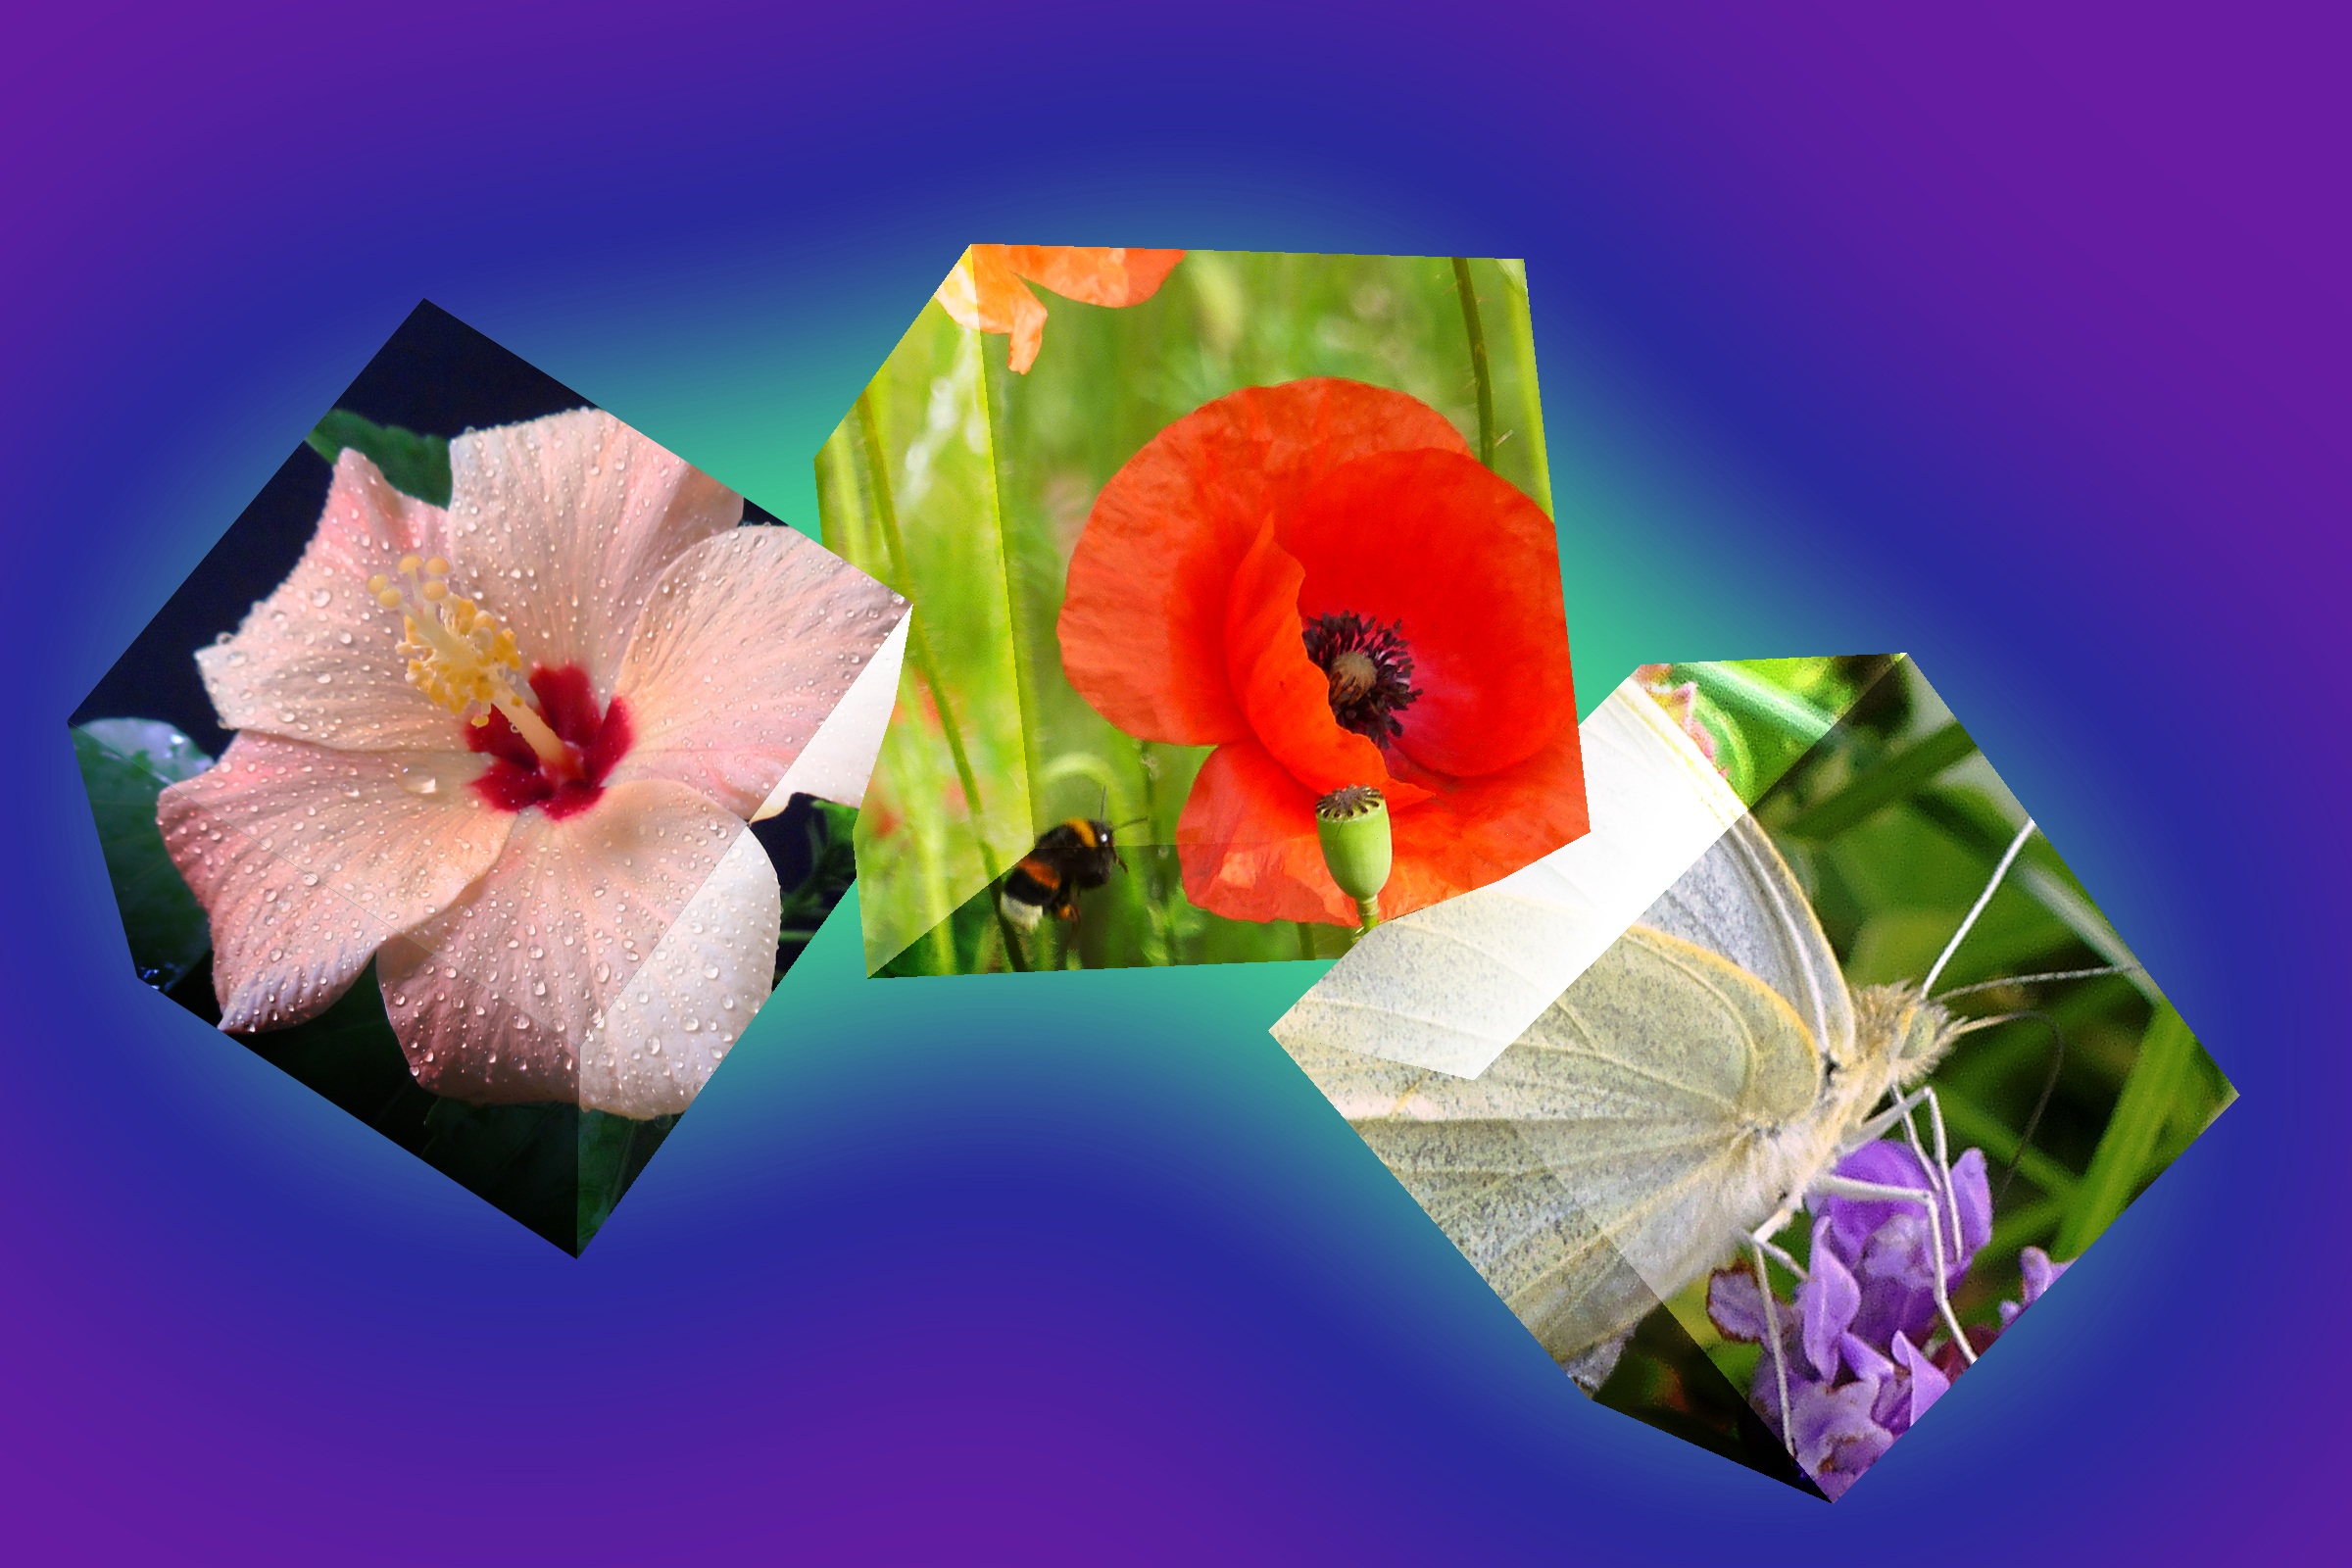
plant, flower, petal, flora, wildflower, flowers, animation, photoshop, cube, flowering plant, floral design, flower arranging, 3dw rfel